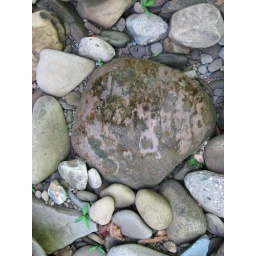
The green and red rock is coated in algae. It is very slimy. Spring Creek, WV.